Queen Elizabeth's Men

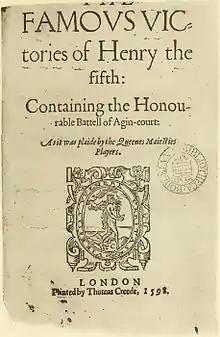
"The Famous Victories of Henry V" (c. 1583), one of the most successful plays performed by the Queen's Men

The creation of the company took advantage of the growing versatility and professionalism of the community of actors in this era. Elizabeth's Court had had a troupe of interlude players in previous years and decades; but they were judged unsatisfactory, and the Court depended on the companies of child actors for better-quality entertainment. But as John Stow wrote of this period in his "Annals" (1615):